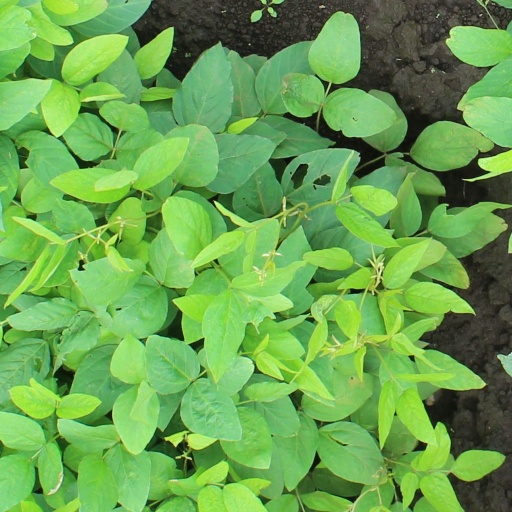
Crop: soybean